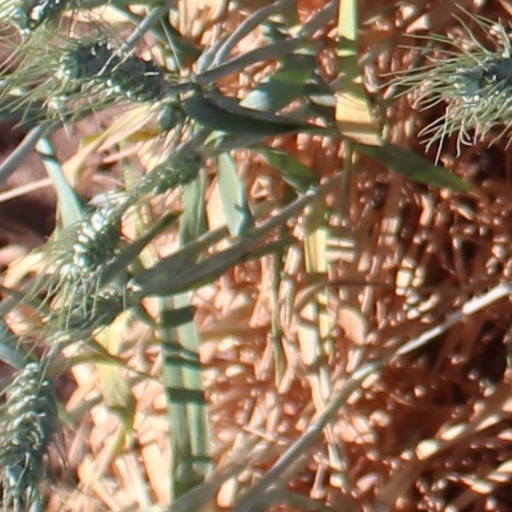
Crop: wheat